Musciame

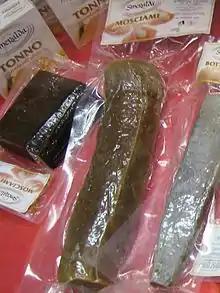
Italian musciame di tonno on display at the 2007 Fancy Food Show

Dolphin musciame may be substituted with a similar food, musciame di tonno, which is made from fillet of tuna. It is prepared in the summer months by salting strips of tuna fillet from the large conical muscle known as "bodano", which are then sun-dried, smoked, or – more often – dried in a warm oven.